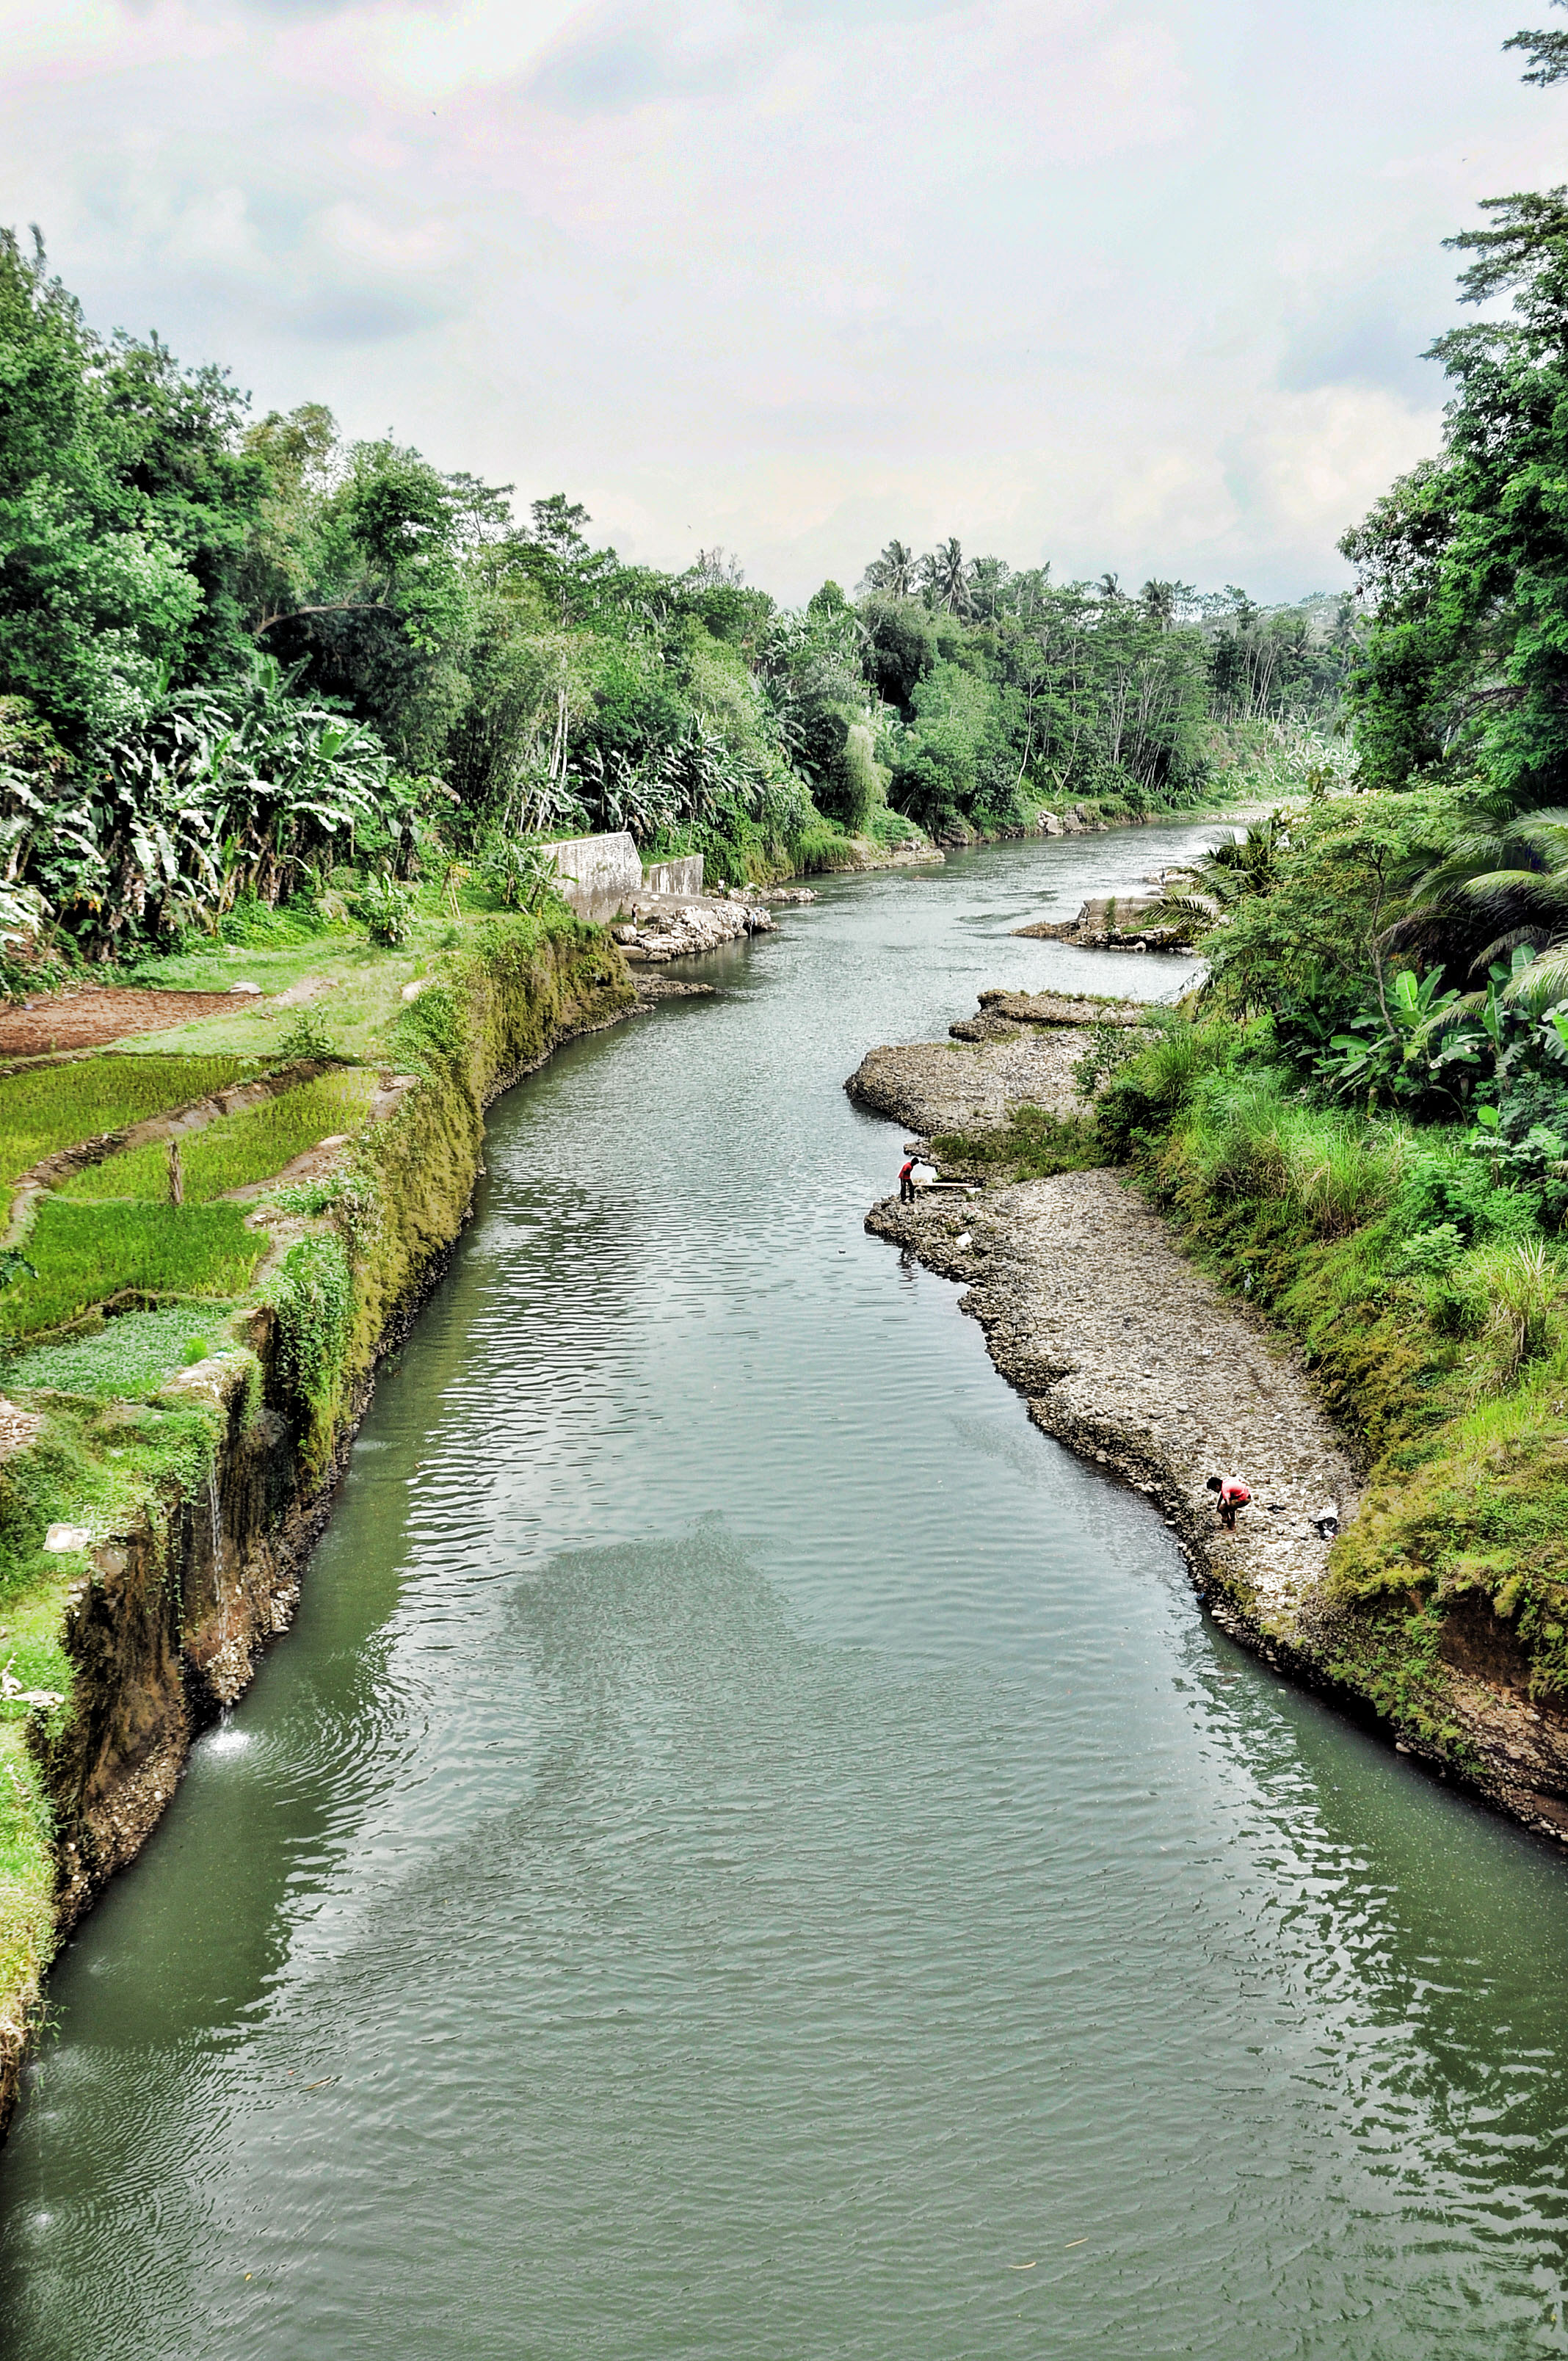
nature, landscape, river, body of water, water resources, waterway, water, watercourse, bank, vegetation, stream, natural landscape, natural environment, riparian zone, nature reserve, tree, tributary, canal, biome, channel, fluvial landforms of streams, creek, grass, riparian forest, rock, plant, wildlife, tourism, vacation, stream bed, bridge, ditch, lake, forest, floodplain